Blood Road

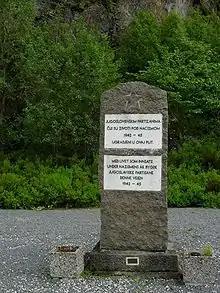
Monument to the prisoners of war that built the Blood Road close to today's European route E6.

After the war, there was little focus on the events during the construction of the Blood Road. In an interview in the newspaper "Aftenposten" on November 16, 2012, Christie said, "In the years following the war and occupation, it was painful and difficult to accept the fact that Norwegians could, and can, perform horrific acts like this."